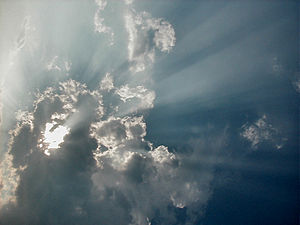
Jordens historie / Fotosyntese og ilt
Udnyttelsen af Solens energi har ført til adskillige omvæltninger for livet på Jorden.
Jordens historie omfatter de vigtigste begivenheder og de mest grundlæggende trin i den udvikling, som har fundet sted på planeten Jorden fra den blev dannet i forbindelse med Solsystemets dannelse og udvikling og til nutiden, således som de anses for være forløbet i henhold til de mest fremherskende videnskabelige teorier. Jordens alder er ca. 4,54 milliarder år dvs. nogenlunde en tredjedel af universets alder, og i dette uhyre tidsrum er der sket voldsomme geologiske og biologiske forandringer og omvæltninger. Næsten alle naturvidenskabelige discipliner har bidraget til klarlæggelse af historiens hovedtræk.